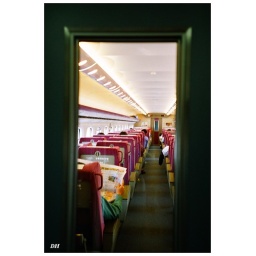
there are broader seats and more facilities than in the standard-class cars